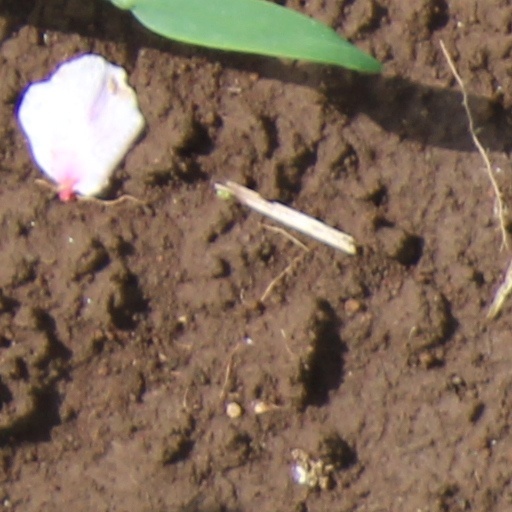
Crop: wheat